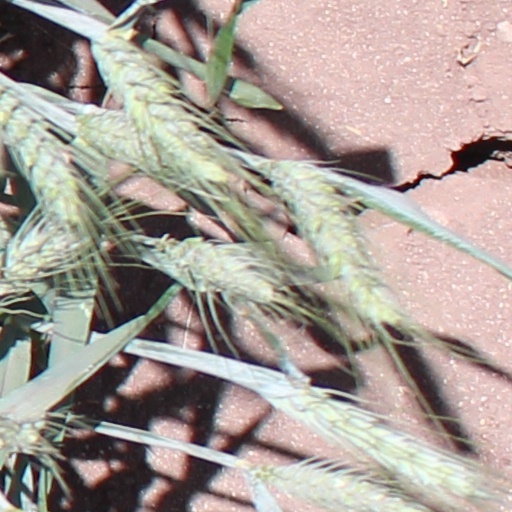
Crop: wheat